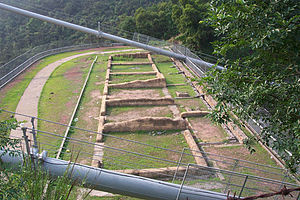
Humenbroen
Ruiner under brofæsterne
Humenbroen er en hængebro over Perlefloden ved Dongguan i provinsen Guangdong i Folkerepublikken Kina. Den blev færdigbygget i 1997, er 3618 meter lang, og har et hovedspænd på 888 meter. Den forbinder Nanshadistriktet i Guangzhou med byen Humen i Dongguan.